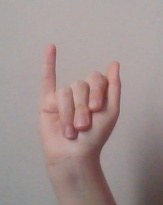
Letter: meem